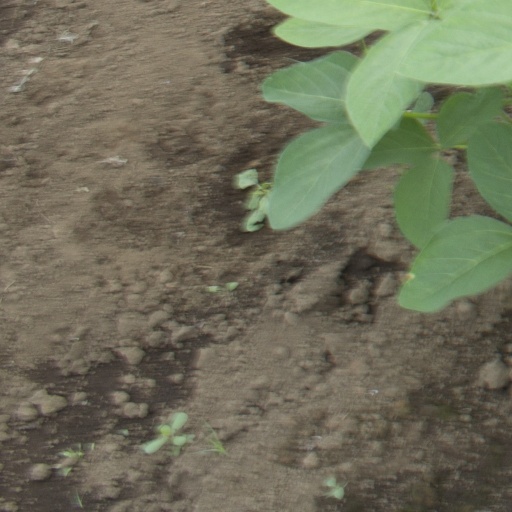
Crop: soybean